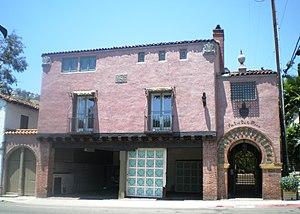
Ceci est la liste des lieux historiques inscrits sur le registre national dans le comté de Los Angeles en Californie.